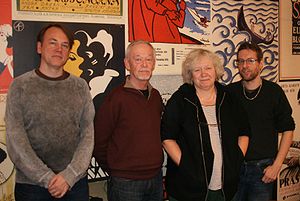
Svensk Filmdatabas
Svensk filmdatabas' redaktion i december 2009
Svensk Filmdatabas er Svenska Filminstitutets internetdatabase for svensk film. Den indeholder information og produktionsfakta om svenske filmproduktioner fra 1897 og derefter samt udlandske film som har haft svensk biografpremiere. Den giver endda en hel del biografier over skuespillere, instruktører, producenter med mere, som har medvirket i svenske film gennem årene. Svensk Filmdatabas er skabt med støtte af Riksbankens Jubileumsfond.